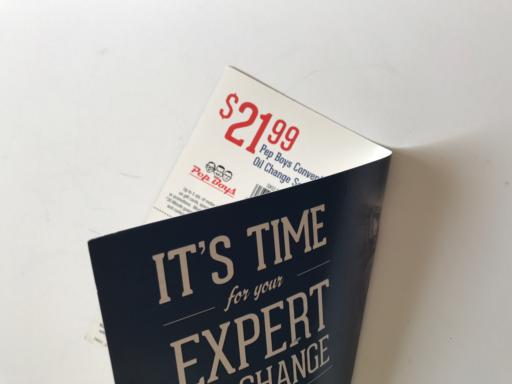
Waste category: paper